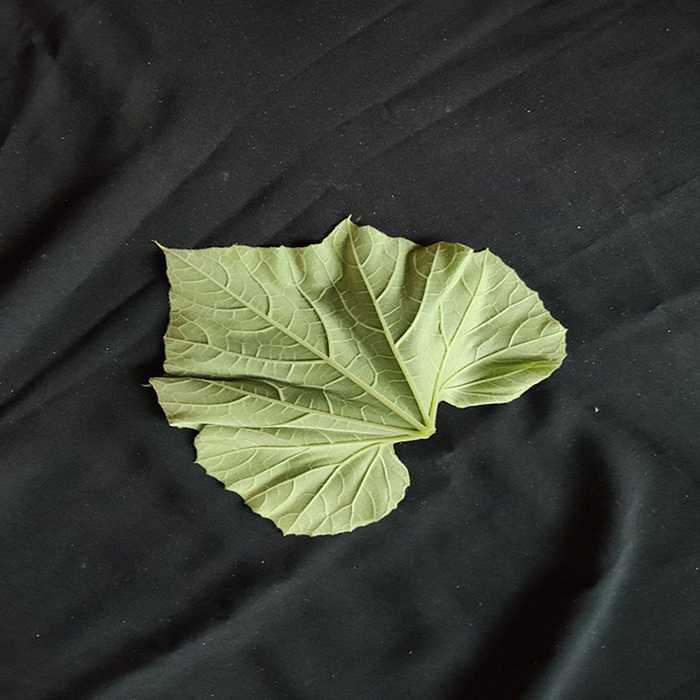
Plant: Bottle gourd
Label: Fresh leaf